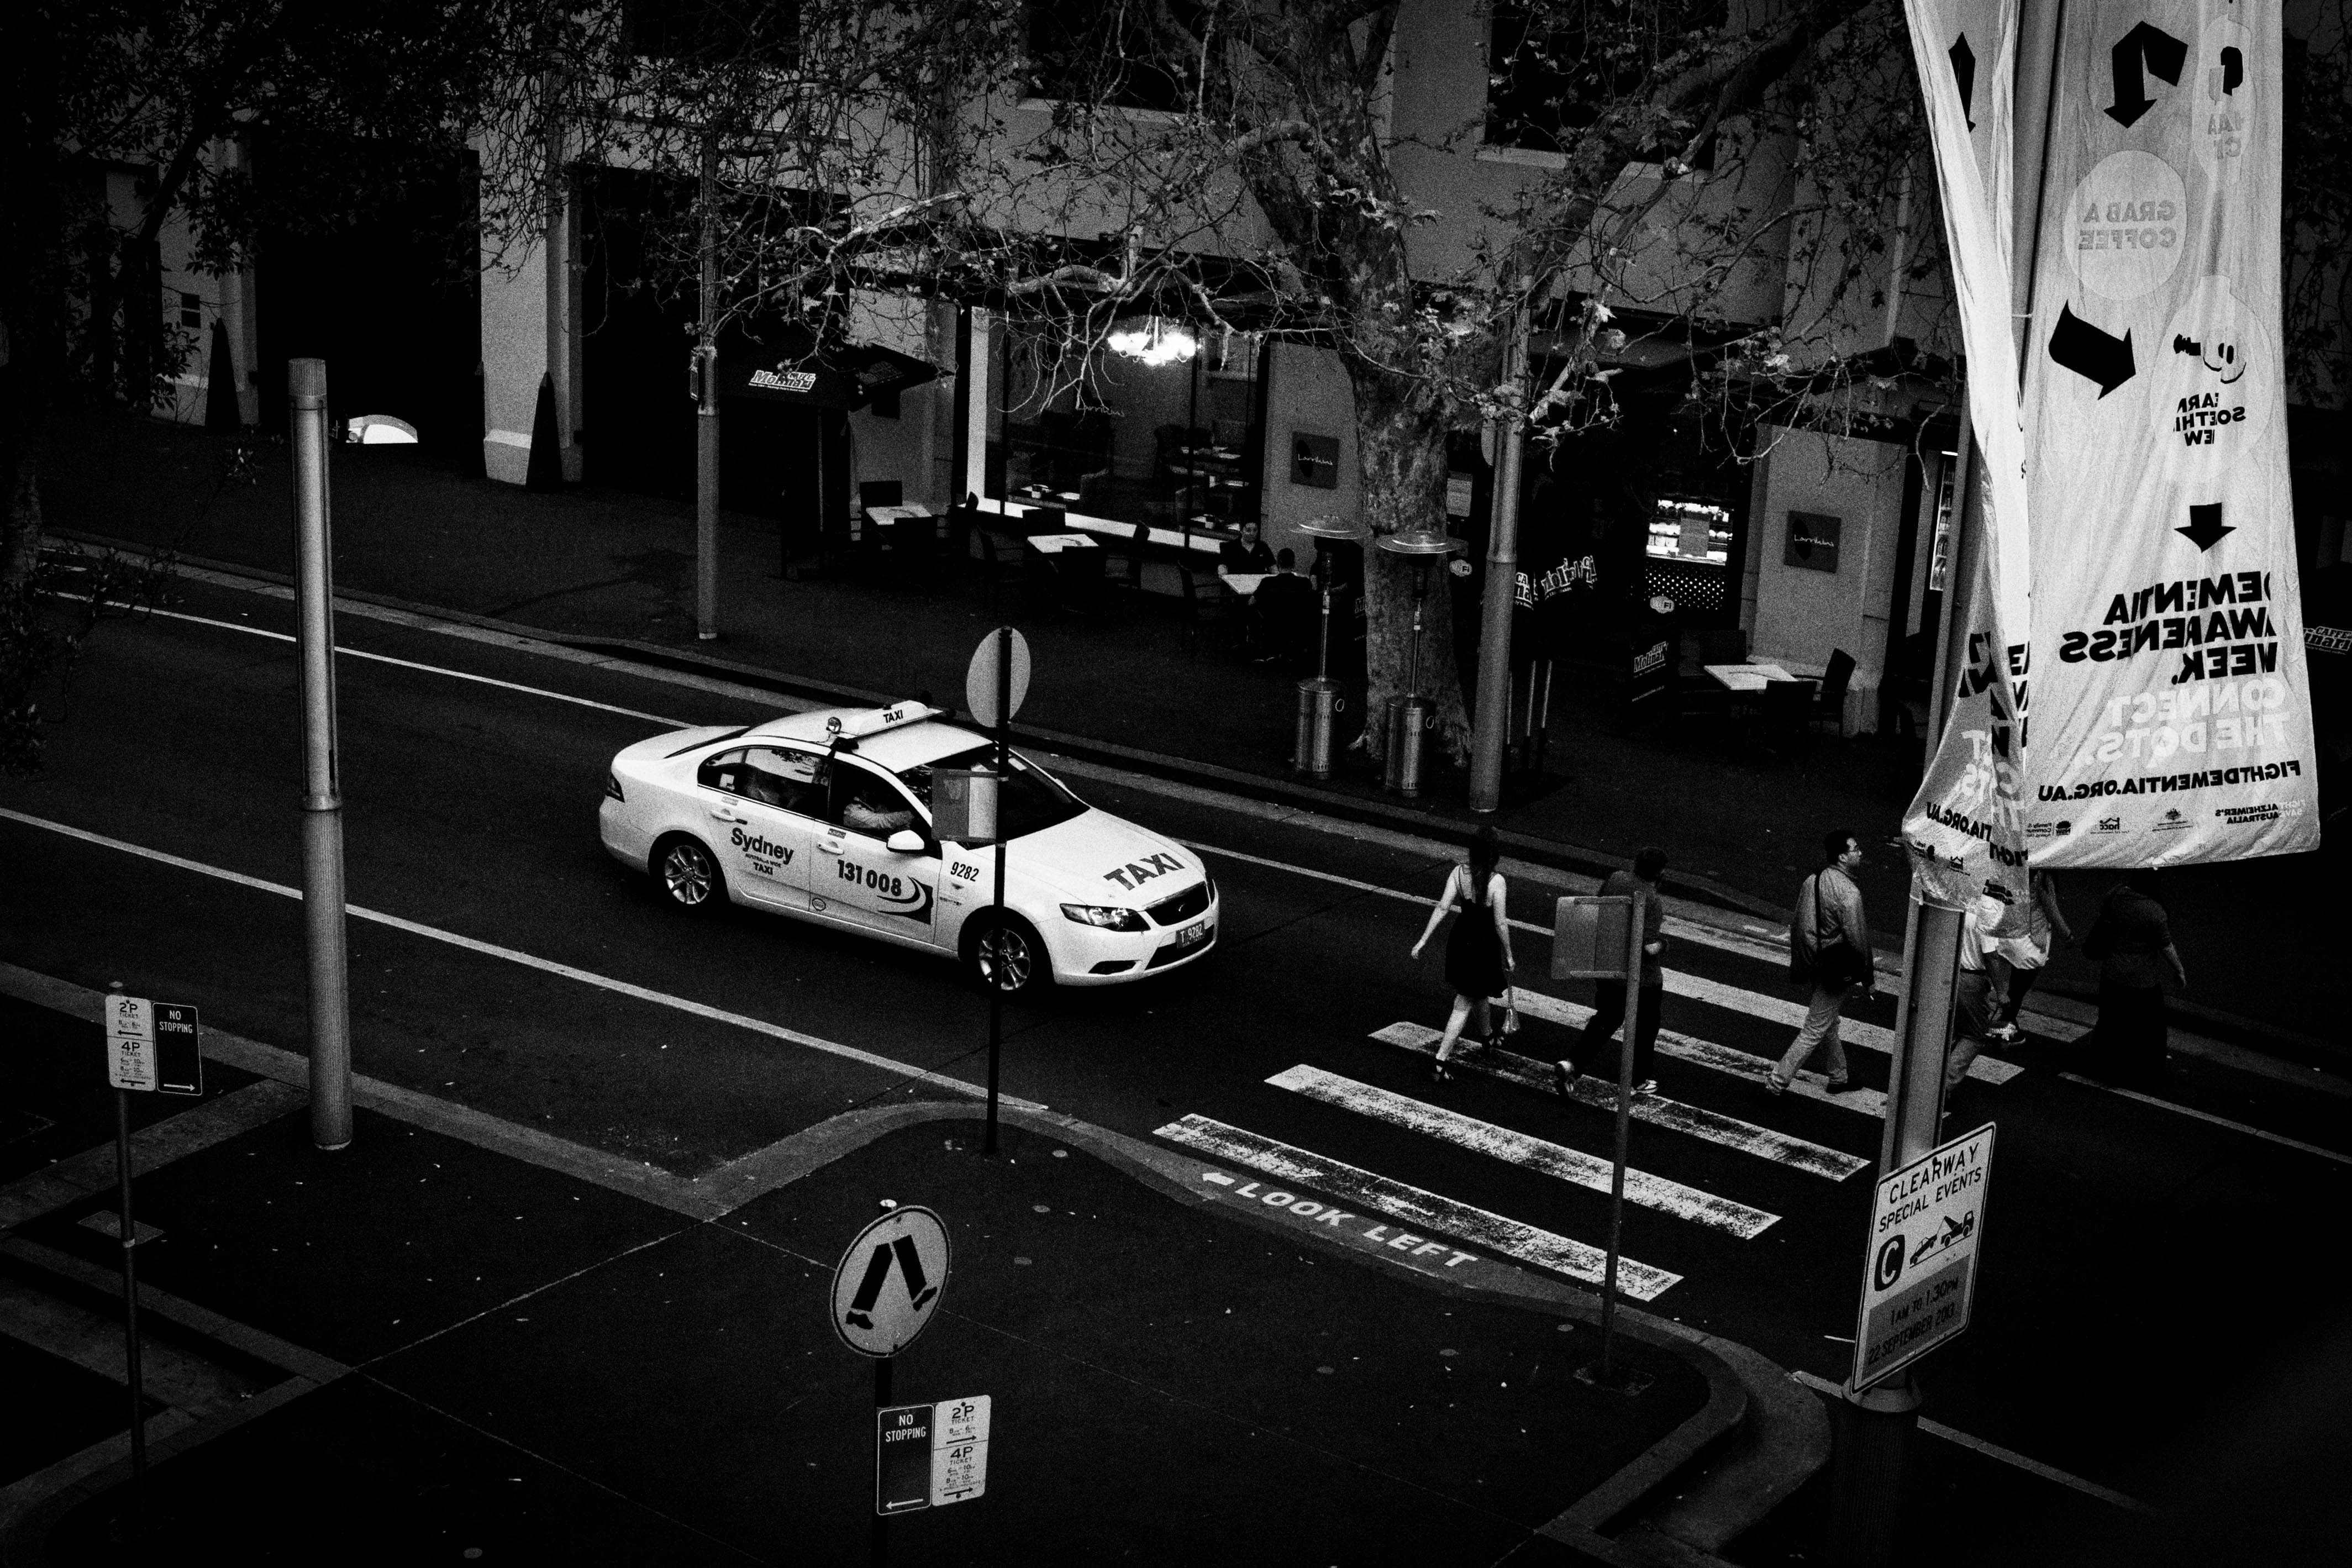
light, black and white, road, white, street, car, night, photography, vehicle, darkness, black, monochrome, reflex camera, infrastructure, photograph, shape, monochrome photography, film noir, single lens reflex camera